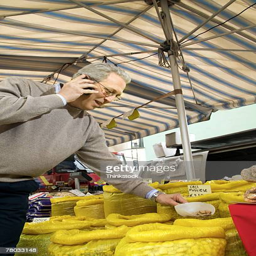
a man scoops out some beans from a bag while talking on his cell phone in an outdoor fresh market .